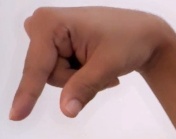
ASL sign: Q